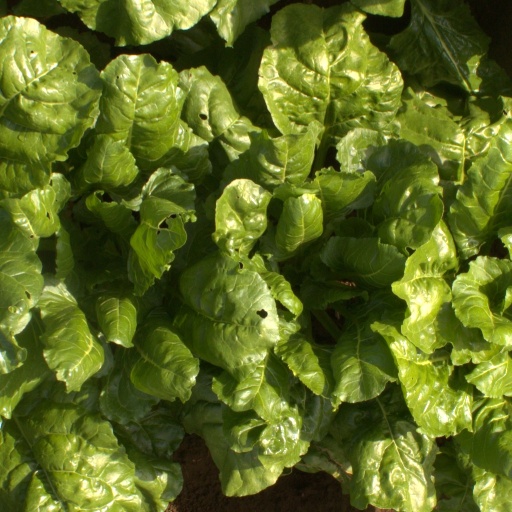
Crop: sugar beet